Beast Wars II: Lio Convoy's Close Call!

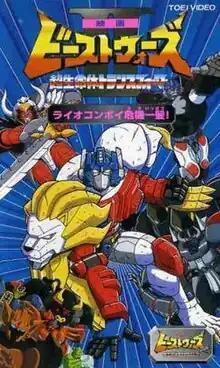
Cover of the first VHS release

is a 1998 anime film based on the "" anime series, a Japan-only spin-off of the "Beast Wars" television show. The film was never released outside Japan because "Beast Wars II" aired only in Japan, as a filler series that aired between dubbing the first and second seasons of "Beast Wars" in Japan. It was released as part of Beast Wars Special Super Lifeform Transformers (ビーストウォーズ スペーシャル 超生命体トランスフォーマー), as one of three features within it. The others are Clash! Beast Warriors, which is a clip show that recaps the first season of "", and Beast Wars Metals, which was the Japanese dubbed version of the "Beast Wars" season 2 episode "Bad Spark". The entire special was distributed to Japanese theatres by Toei Company, though Ashi Productions provided the animation for the "Beast Wars II" portion of the movie.